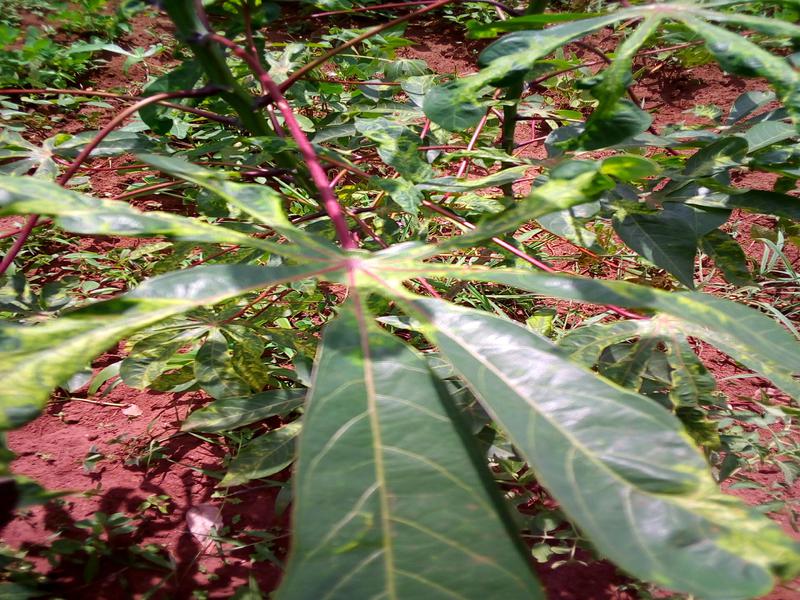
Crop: cassava
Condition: mosaic_disease